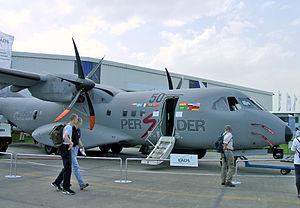
L'Airbus C295 est un avion cargo tactique militaire développé en Espagne par Airbus Defence and Space. Il s'agit d'une évolution de l'Airbus CN235, qui a donné comme ce dernier naissance à une version d'avion de patrouille maritime baptisée Persuader.